Dentin

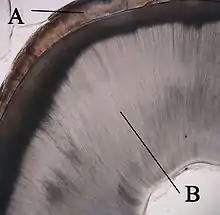
Cross-section of a tooth. B is dentin.

Dentin (American English) or dentine ( or ) (British English) is a calcified tissue of the body and, along with enamel, cementum, and pulp, is one of the four major components of teeth. It is usually covered by enamel on the crown and cementum on the root and surrounds the entire pulp. By volume, 45% of dentin consists of the mineral hydroxyapatite, 33% is organic material, and 22% is water. Yellow in appearance, it greatly affects the color of a tooth due to the translucency of enamel. Dentin, which is less mineralized and less brittle than enamel, is necessary for the support of enamel. Dentin rates approximately 3 on the Mohs scale of mineral hardness. There are two main characteristics which distinguish dentin from enamel: firstly, dentin forms throughout life; secondly, dentin is sensitive and can become hypersensitive to changes in temperature due to the sensory function of odontoblasts, especially when enamel recedes and dentin channels become exposed.